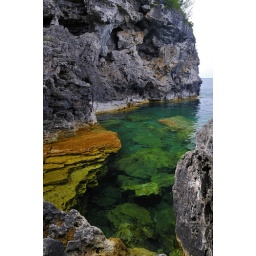
Details in the rock and water at the grotto. In Cypress Lake Park near Tobermory, Ontario.